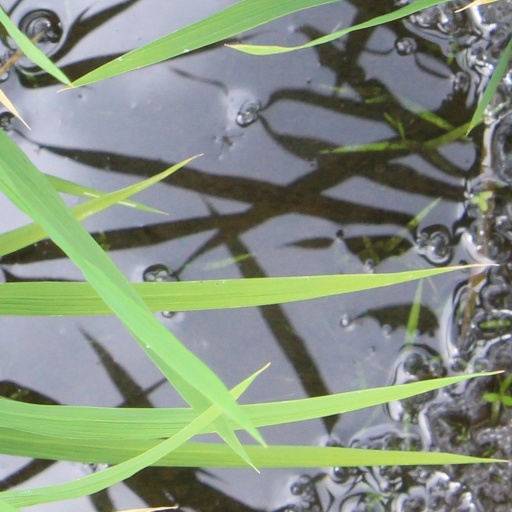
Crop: rice